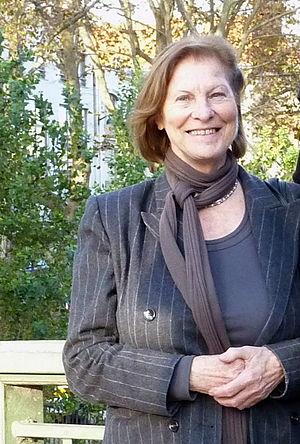
Rita Gombrowicz
Rita Gombrowicz est une chercheuse en littérature d'origine canadienne. Elle est la veuve de l'écrivain polonais Witold Gombrowicz.